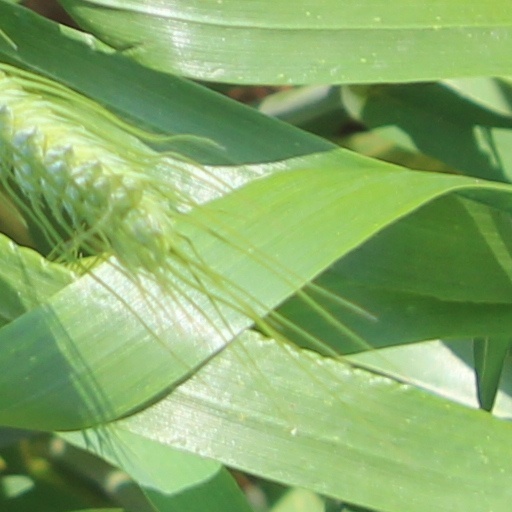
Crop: wheat